Outcasts of the Trail

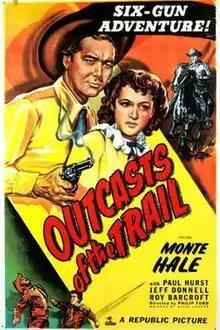
Theatrical release poster

Outcasts of the Trail is a 1949 American Western film directed by Philip Ford and written by Olive Cooper. The film stars Monte Hale, Paul Hurst, Jeff Donnell, Roy Barcroft, John Gallaudet and Milton Parsons. The film was released on June 8, 1949, by Republic Pictures.